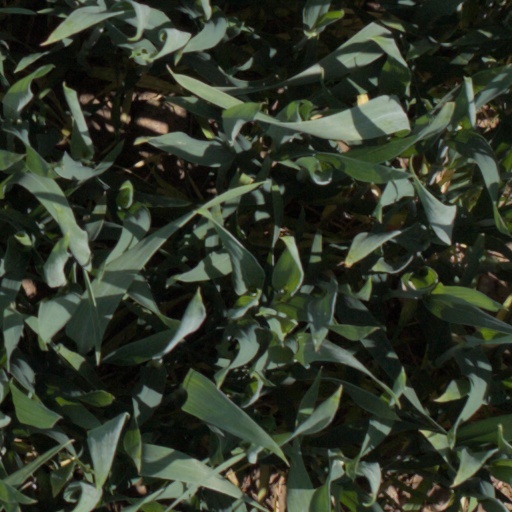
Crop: wheat